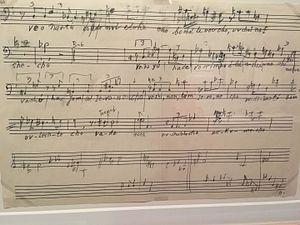
Quelques lignes du manuscrit de la partition d'Un survivant à Varsovie correspondant au passage final Chema Israel (prononciation ashkénaze)
Chemaʿ Yisrā'ël ou sh'ma Yisroël est l'incipit du verset 6:4 du Deutéronome, Shemaʿ Yisrā'ēl YHWH elohénou YHWH eḥāḏ, duquel découlent les conceptions théoriques et applications pratiques fondamentales du judaïsme.
Un survivant de Varsovie est une œuvre pour narrateur, chœur d'hommes et orchestre composée par Arnold Schönberg en 1947.